René Duchez

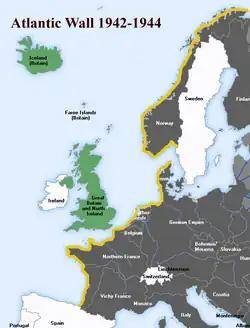
The Atlantic Wall during the Second World War

The Caen group was composed of about forty people. In 1942, the Germans started building the Atlantic Wall, and after the failed [[Dieppe Raid|Dieppe landing]] in August, London asked the network to obtain information about ways the Wall could be crossed. The group collected many information items, namely about the gateways and the chicanes. René Duchez was a member of the group, and his wife forged papers that allowed the resistants to come near the works. In order to be at close quarters with the Germans, he applied for a painting job at the kommandantur, obtained it, and managed to steal a map of the [[Cotentin]] region while showing wallpaper samples. He hid it behind a mirror, and came back later to retrieve it under the pretext of carrying on with the painting job.